JoAnne Carson

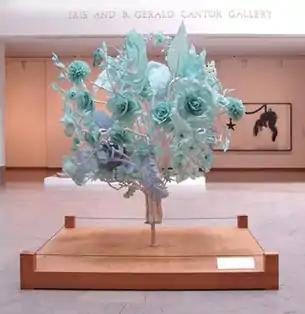
JoAnne Carson, "Bouquet", thermoplastic, fiberglass, aqua resin, 105"x 84", 2001.

During the 1990s, Carson's work proceeded from painting to painted relief to painstakingly detailed, plant-focused wall sculptures (e.g., "Yellow Rose", 1999) to stand-alone, three-dimensional sculpture in the early 2000s; she has likened her process during that time to constructing large drawings in space. Her 1999 relief "Wood Nymph" combined fantasy, reality and illusion in an eight-armed, pie-wielding, torso-less Kali-like figure that seemed to emerge from a cross-section of California redwood, which was actually wood, fiberglass, cloth, and plaster seamlessly integrated beneath a veneer of "trompe l'oeil" wood grain. Carson's 2001 solo exhibition at Plus Ultra Gallery consisted of a single freestanding sculpture: the nine-foot tall, thermoplastic and aqua resin "Bouquet", an icy turquoise-purple arrangement mixing recognizable, anatomically correct and imaginary, slightly sinister flowers. Roberta Smith wrote that the work's fragility and exaggerated scale generated unapologetically decorative, "giddy beauty" and metaphors engaging subjects from genetic engineering to social tolerance and coexistence.